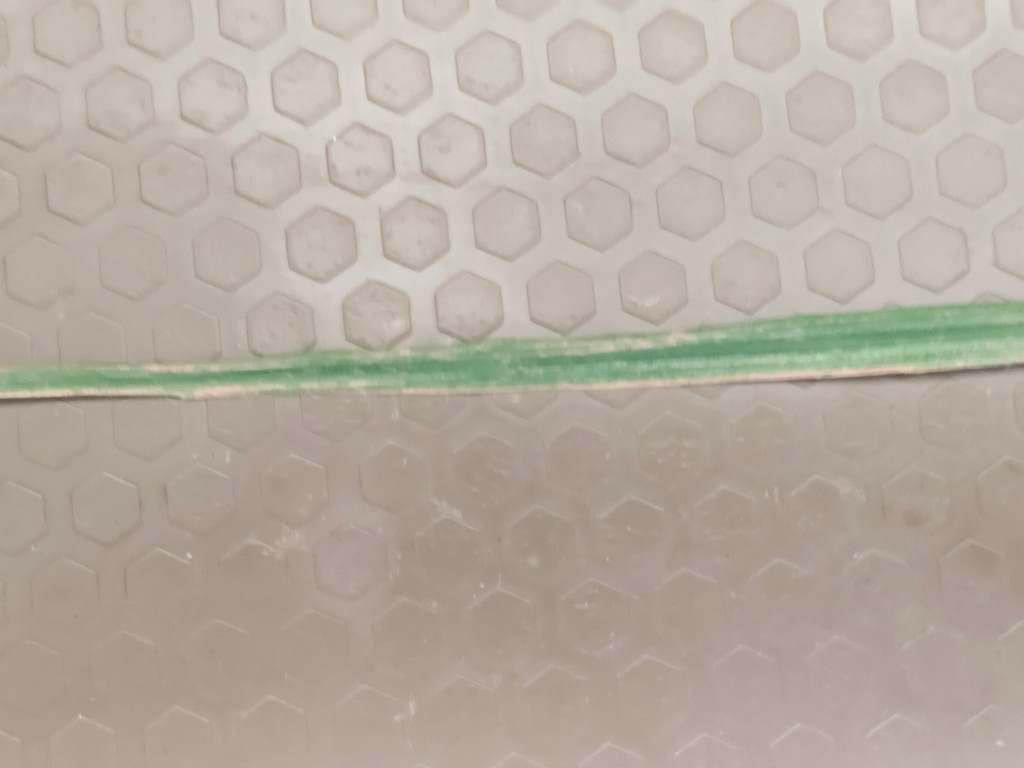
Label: Unhealthy